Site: brandenburg
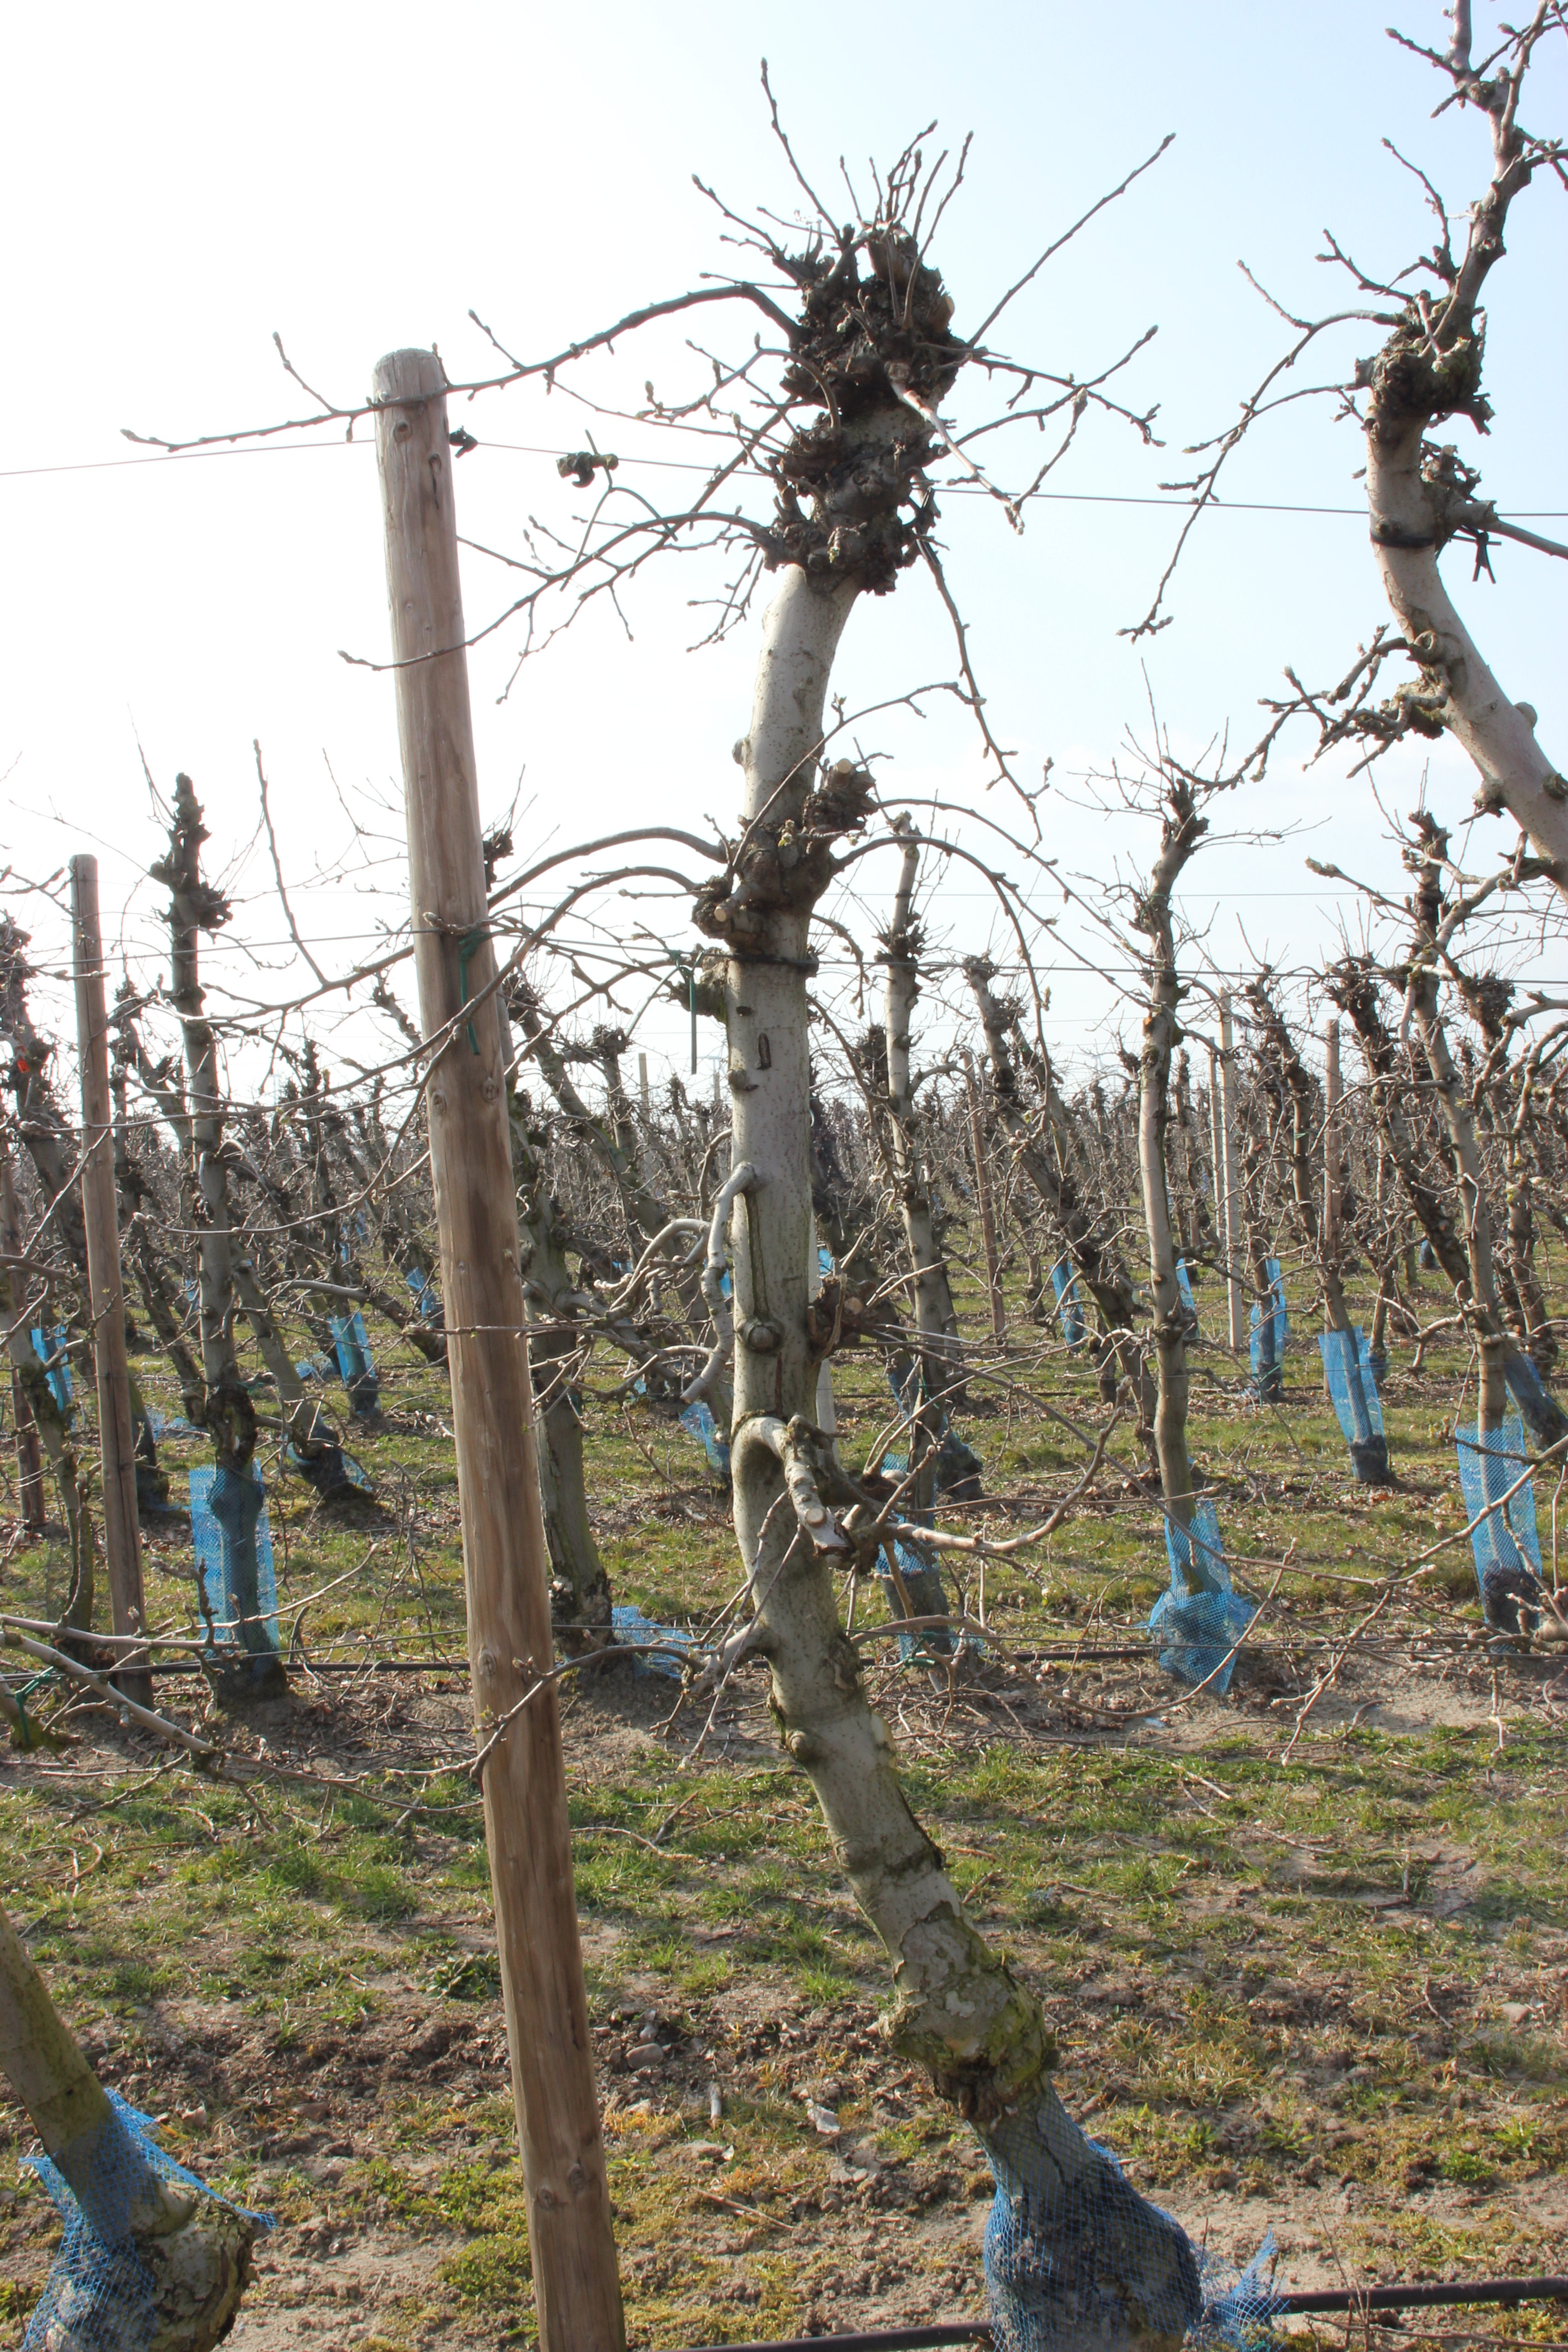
Growth stage (BBCH 03): Bud development